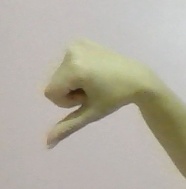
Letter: waw